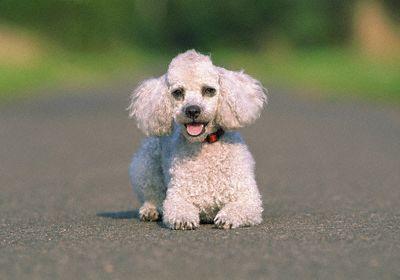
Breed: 2925-n000114-toy_poodle